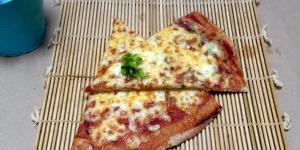
masa de pizza sin gluten